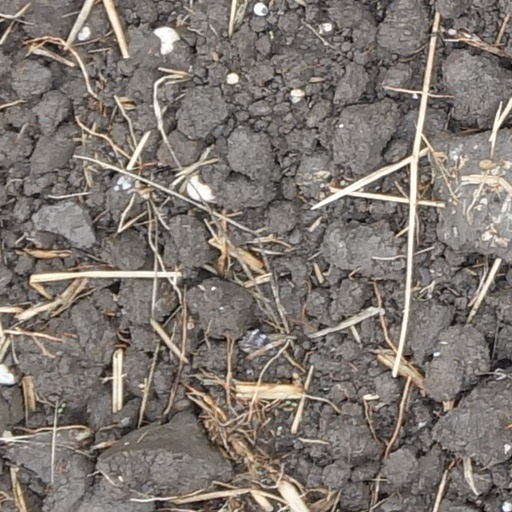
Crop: wheat